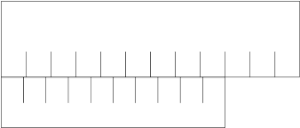
animation d'un vernier
Le vernier est une réglette graduée apposée sur les pieds à coulisse et certains goniomètres. Elle permet d'améliorer la précision de lecture analogique. Le vernier fut inventé en 1631 par le mathématicien franc-comtois Pierre Vernier. Dans certaines langues, le dispositif porte le nom de nonius, nom latinisé de l'astronome et mathématicien portugais Pedro Nunes, qui avait inventé, avant Vernier, un système permettant de faire des mesures précises avec l'astrolabe.
L'acuité de Vernier est une mesure d'acuité visuelle qui évalue la capacité à discerner le décalage entre deux segments de graduation en coulissement parallèle l'un sur l'autre. L'unité de référence est le plus petit décalage perceptible connu. Dans la mesure où le décalage est parfois inférieur au diamètre et à l'espace des récepteurs de la rétine, cette perception demande une compensation cérébrale et de traitement pour être perçue. L'acuité de Vernier se développe rapidement durant la petite enfance et plus lentement durant l'enfance. Cette vision se dégrade cependant plus rapidement avec l'âge que la vision périphérique. Le phénomène de correction cérébrale permettant de percevoir un décalage inférieur à ce qui est vu est appelé hyperacuité.